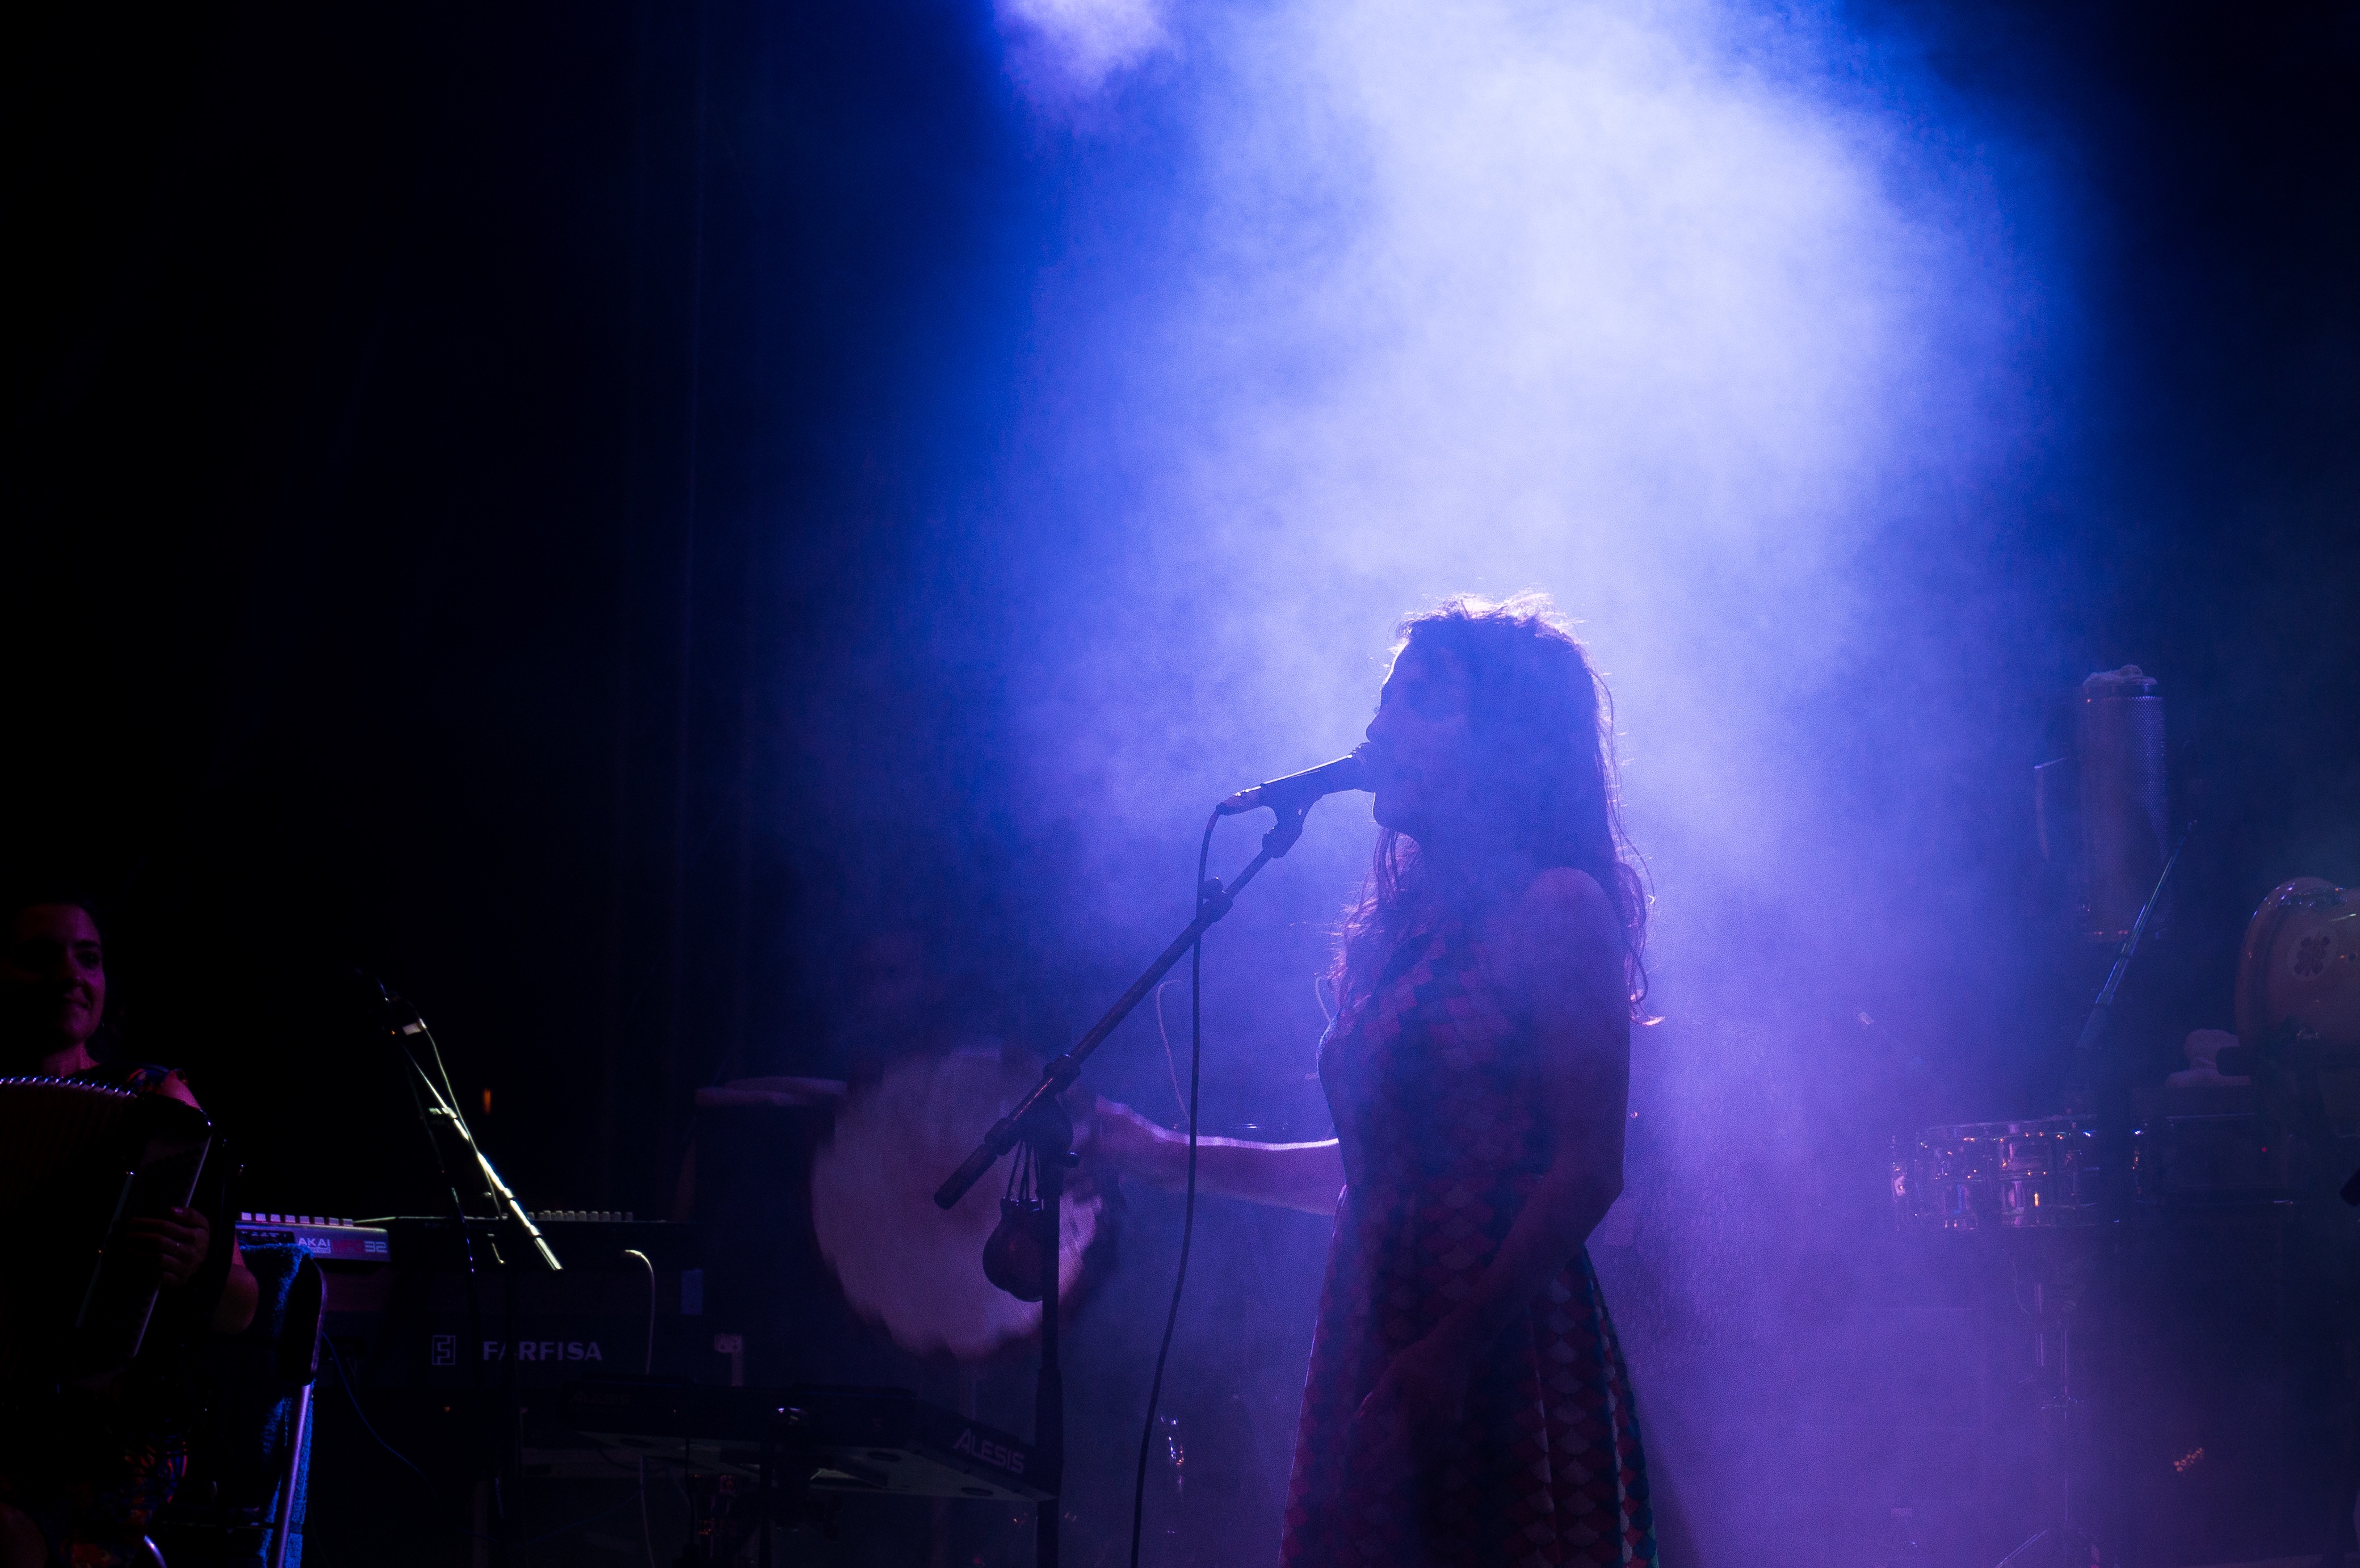
music, concert, performance art, stage, performance, event, entertainment, performing arts, rock concert, musical theatre